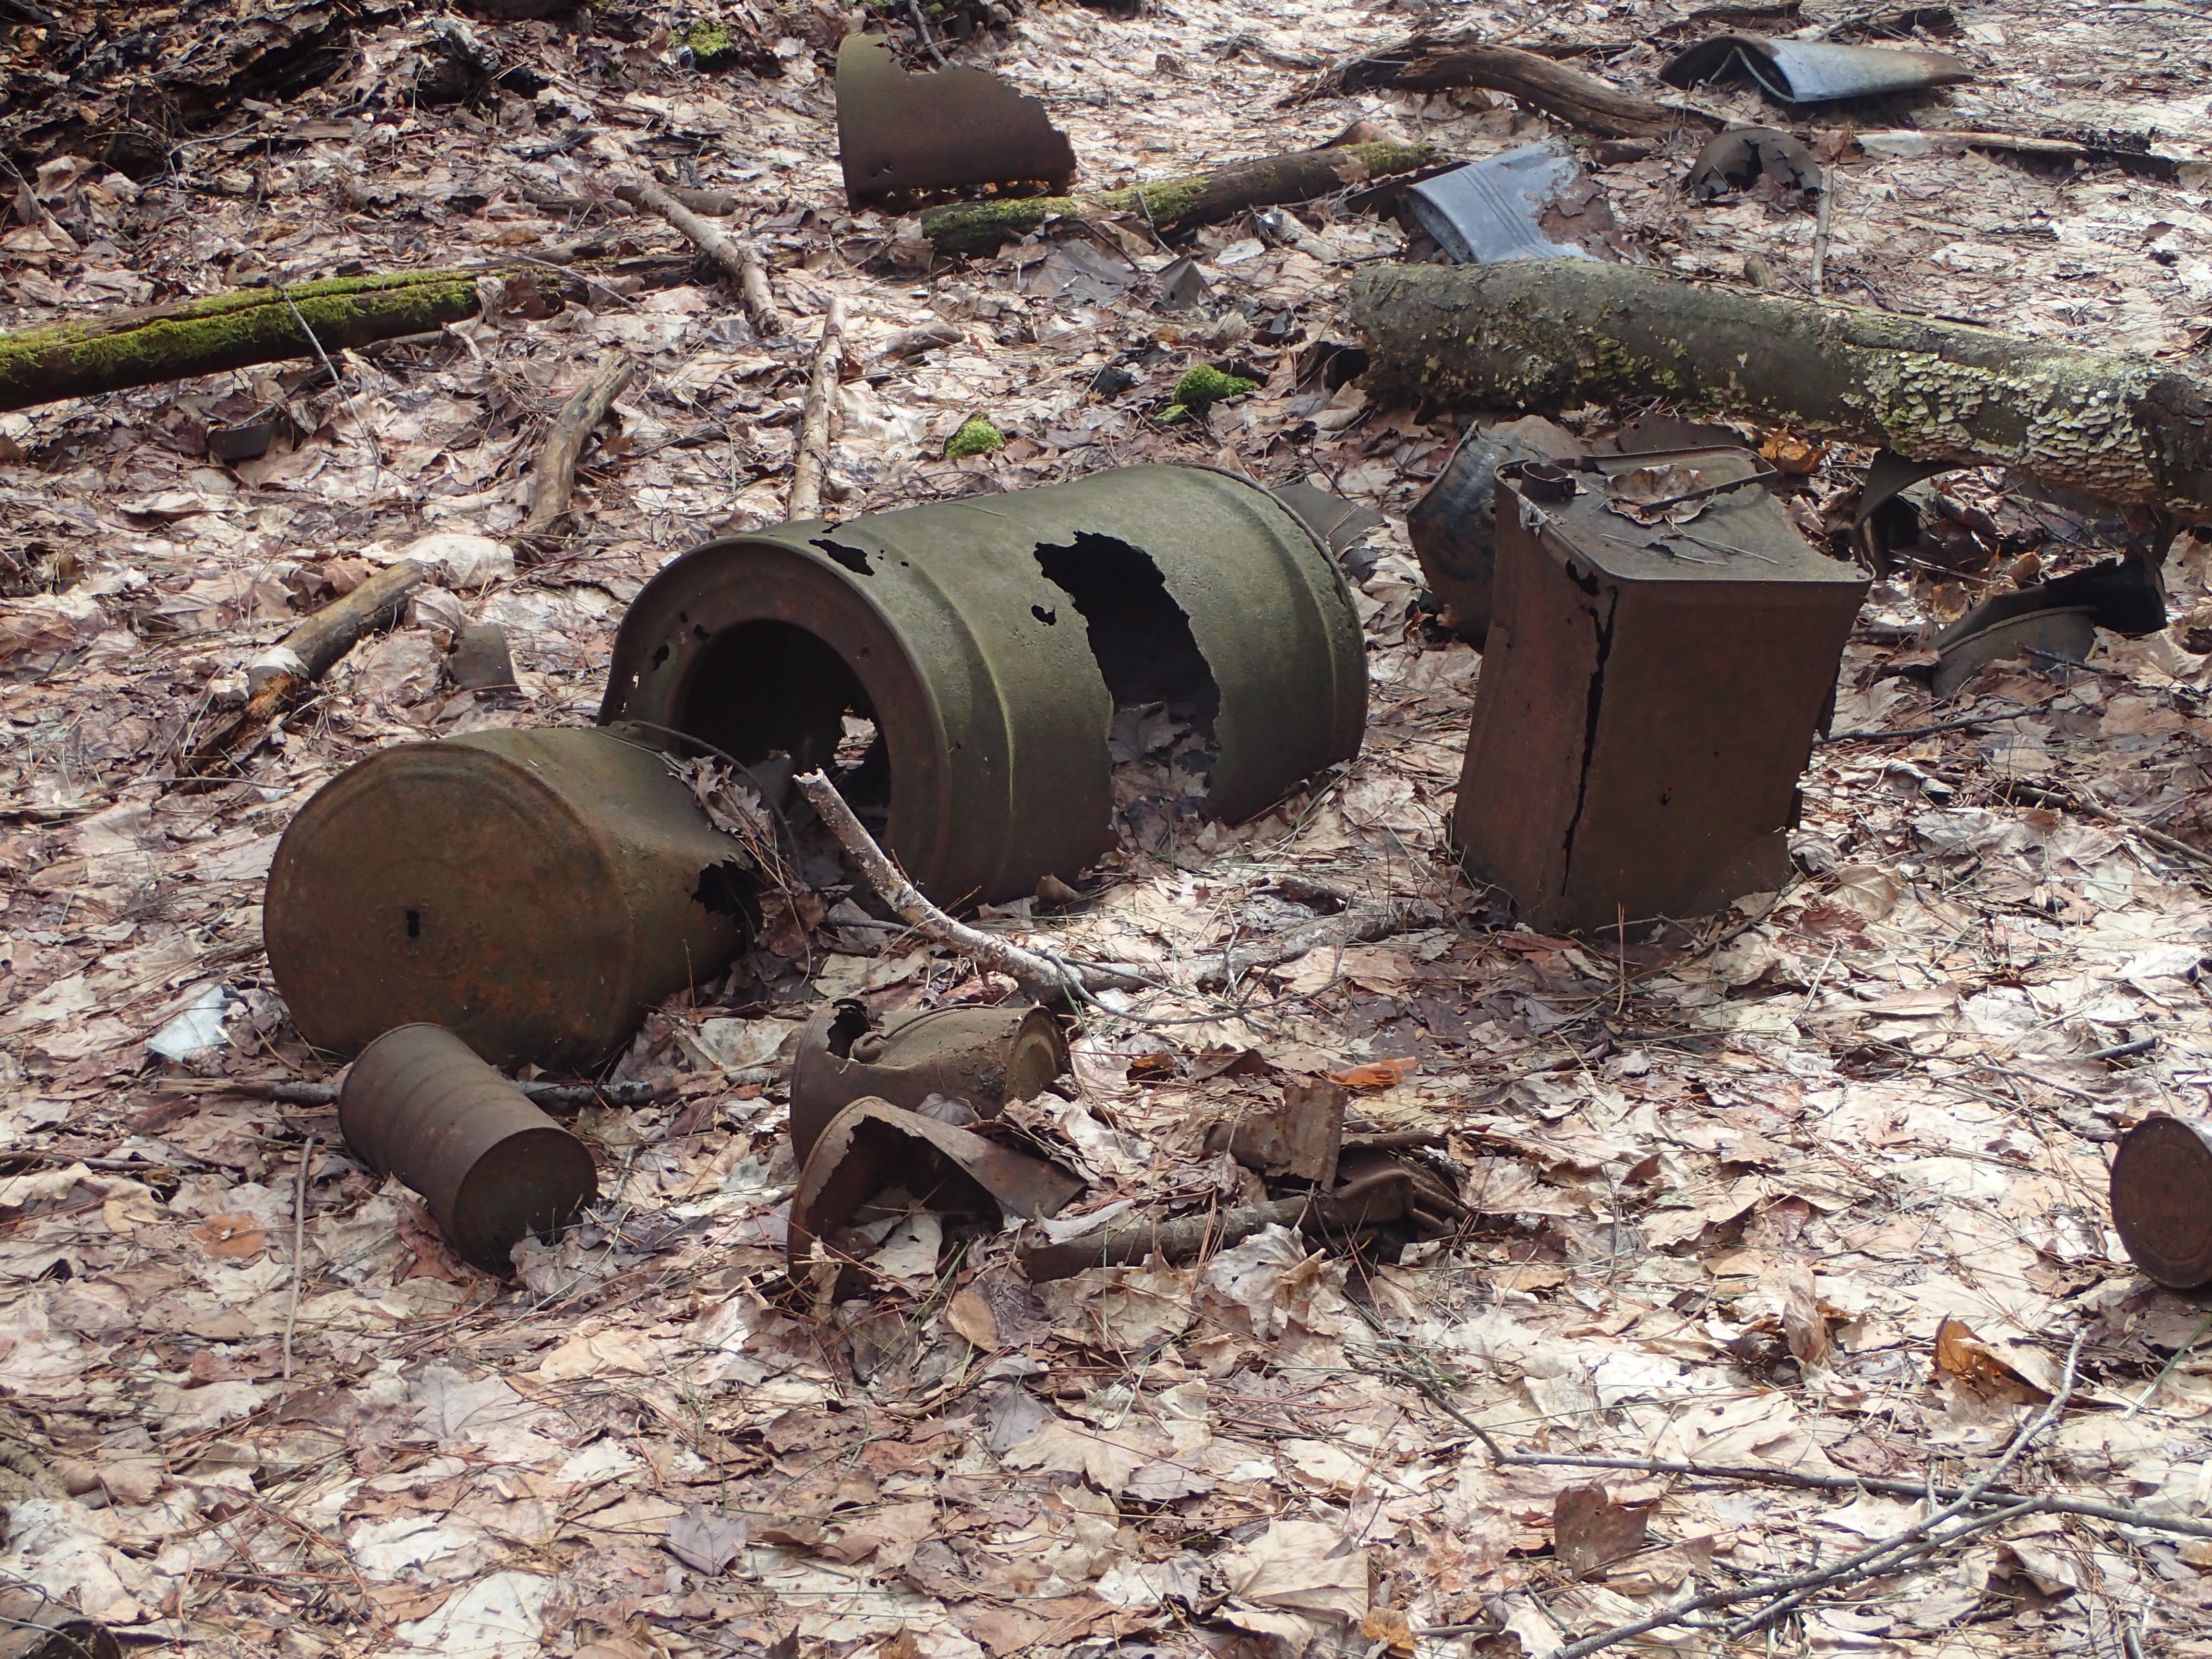
rust, metal, environmental, decay, litter, waste, trash, garbage, damaged, pollution, aged, abandoned barrel, broken containers